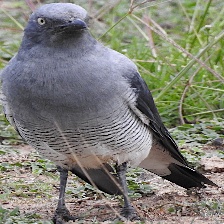
Species: GREY CUCKOOSHRIKE
Scientific name: CORACINA CAESIA